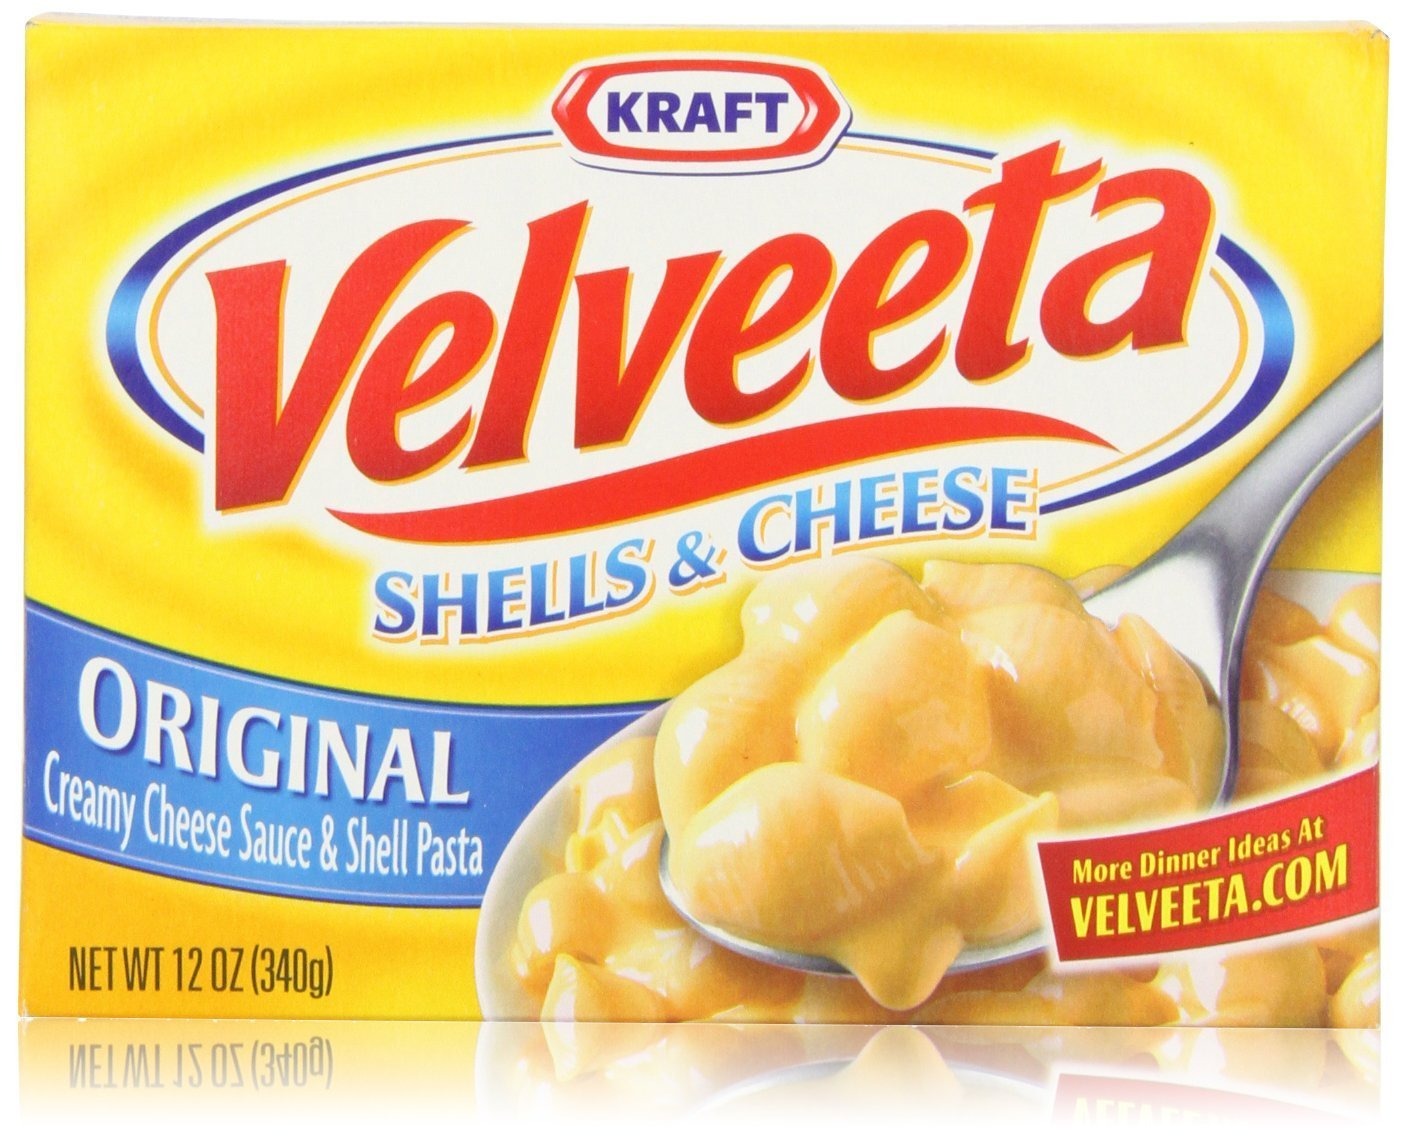
Item Name: Velveeta Shells And Cheese - Original - 12 Ounces
Bullet Point 1: Item Package Length: 11.43cm
Bullet Point 2: Item Package Width: 15.494cm
Bullet Point 3: Item Package Height: 5.334cm
Bullet Point 4: Item Package Weight: 0.88 lb
Value: 12.0
Unit: Ounce

Price: 3.13